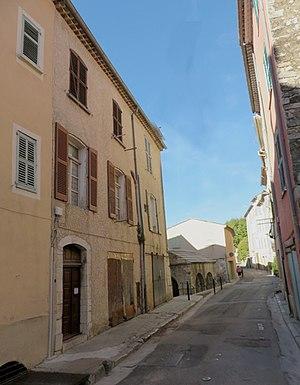
Maison natale de Marius Trussy à Lorgues ( Var)
Marius Trussy, né à Lorgues le 18 mars 1797, mort à Creil le 26 septembre 1867, est un écrivain provençal de langue d'oc, auteur notamment de Margarido.